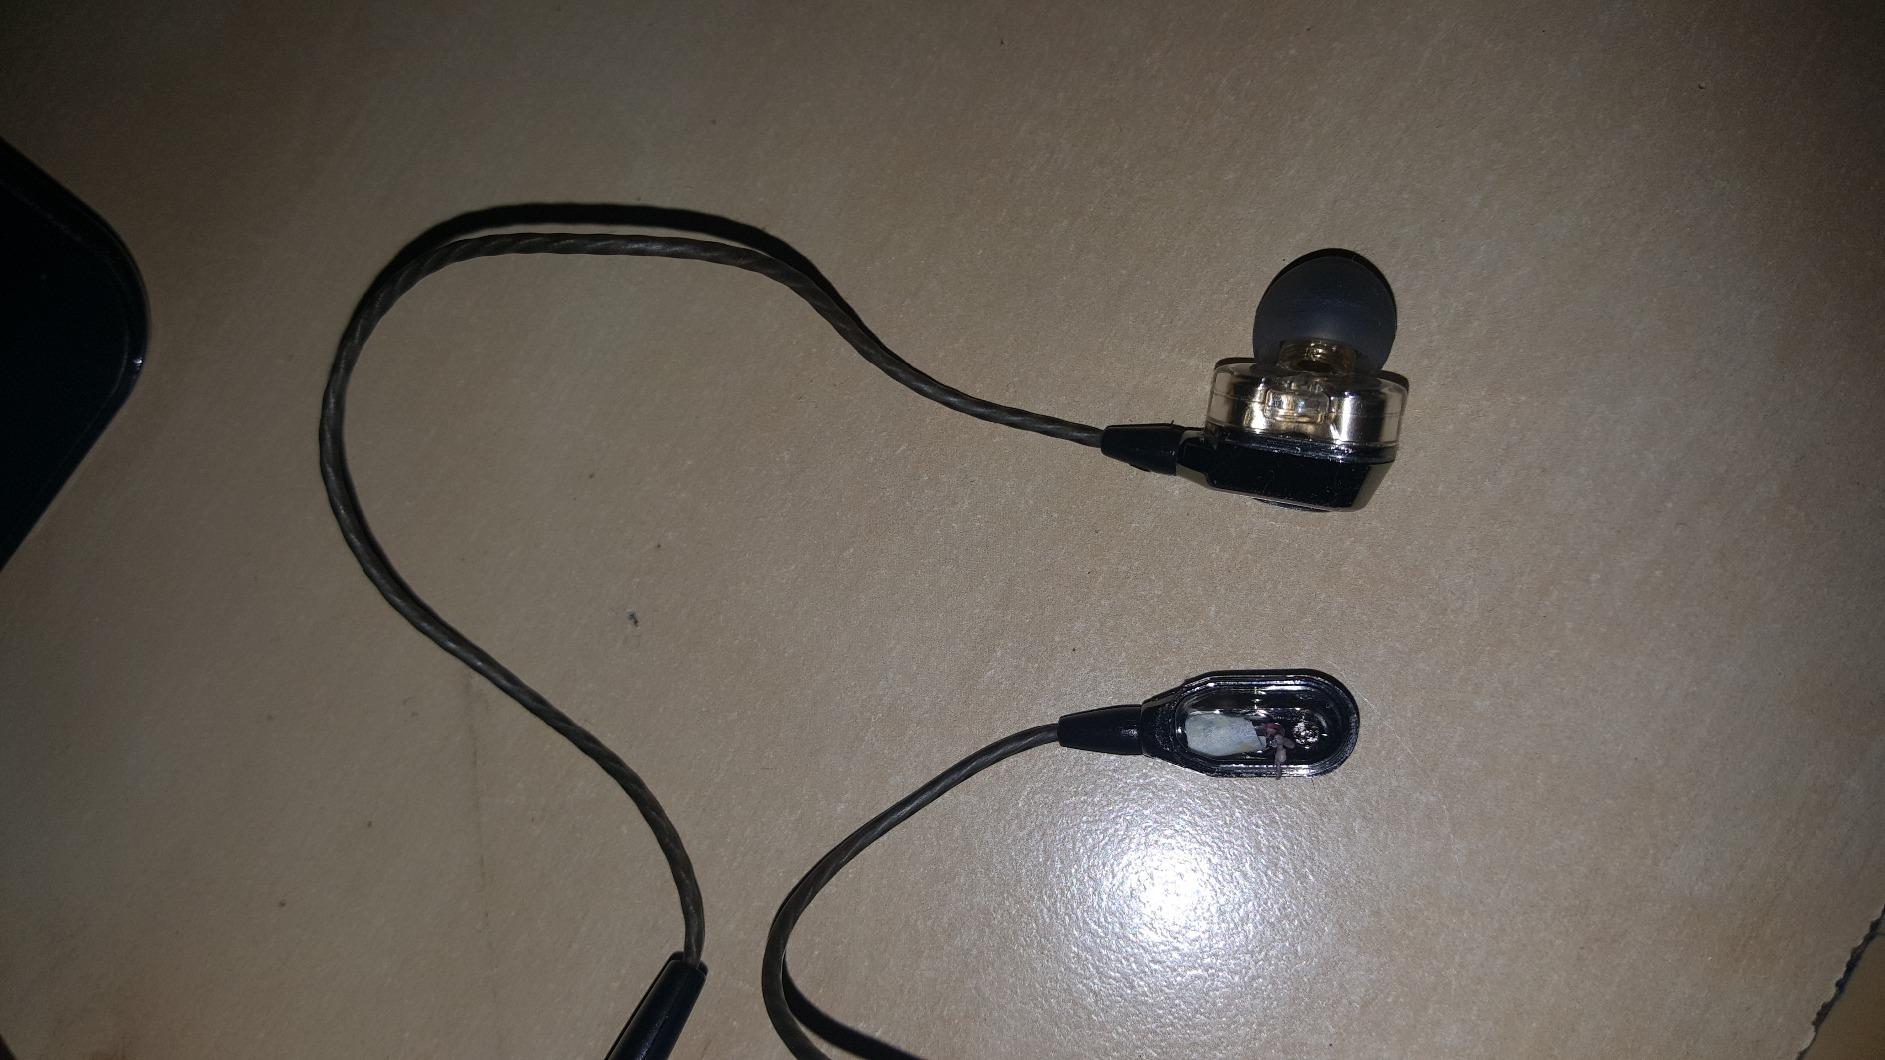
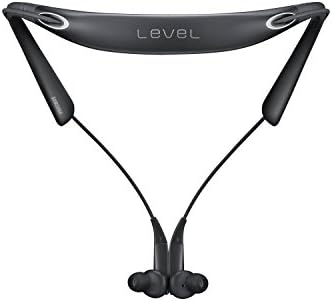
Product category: headphones
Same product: no